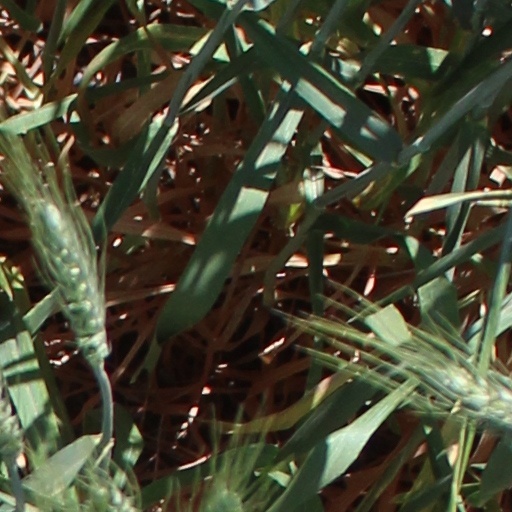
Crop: wheat